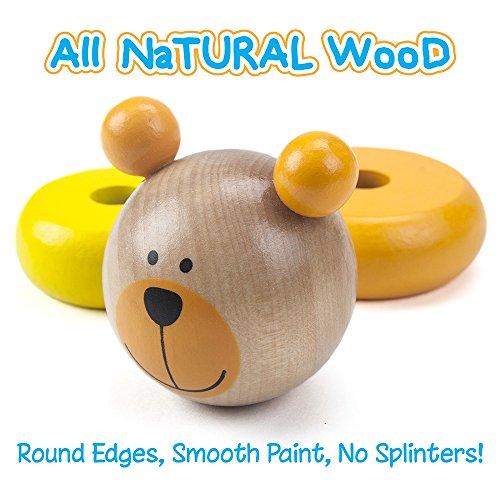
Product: Wooden Wonders Balancing Bears Ring Stacker See-Saw by Imagination Generation
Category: Toys & Games | Games & Accessories | Stacking Games
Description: Can you balance this pair of bears as they play on the see-saw.
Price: $12.79
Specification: ProductDimensions:9.4x6.2x4.5inches|ItemWeight:1.4pounds|ShippingWeight:1.4pounds(Viewshippingratesandpolicies)|ASIN:B017MODW4M|Itemmodelnumber:TCDG-015|Manufacturerrecommendedage:18months-8years